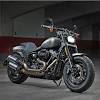
Vehicle type: Motorcycles